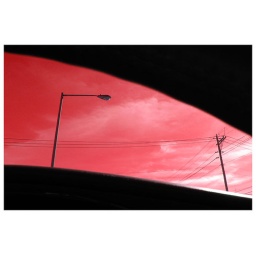
under a blood red sky